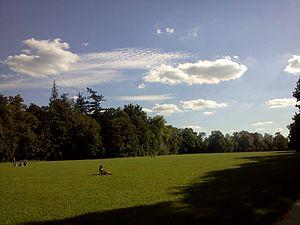
Pelouse de la ville de St-Pierre du Perray
Saint-Pierre-du-Perray est une commune française de l'arrondissement d’Évry, située à trente kilomètres au sud-est de Paris dans le département de l'Essonne en région Île-de-France.